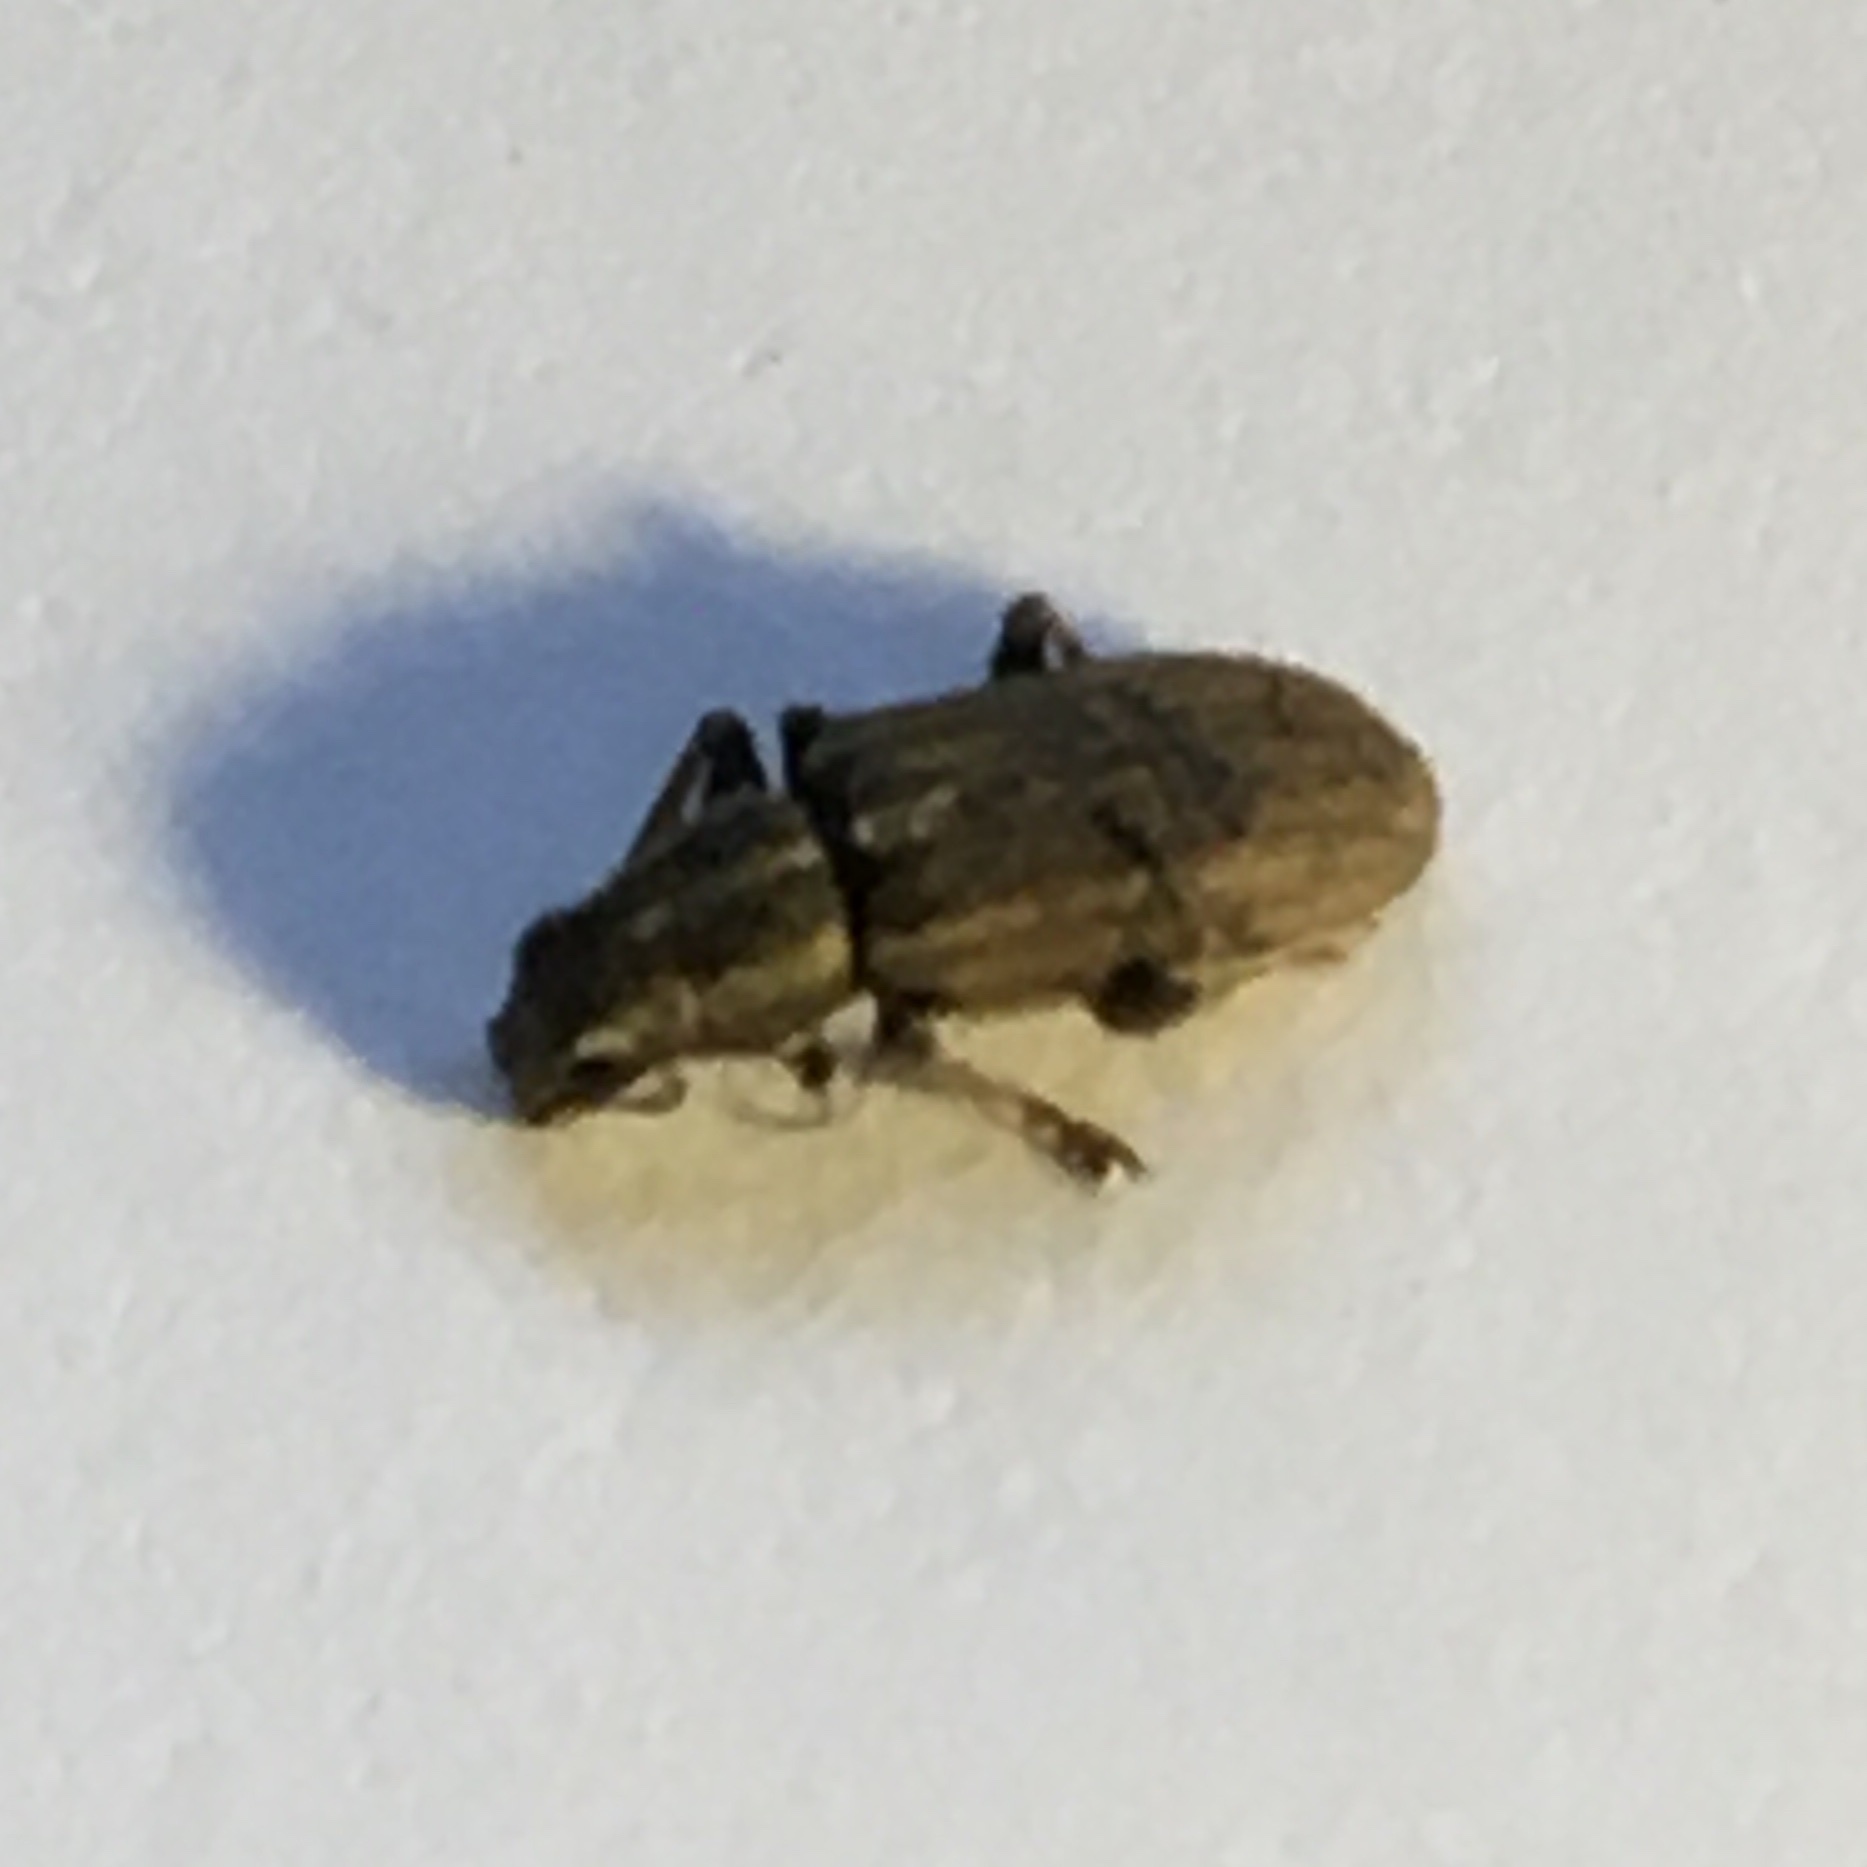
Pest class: pea_leaf_weevil